José Antonio Primo de Rivera

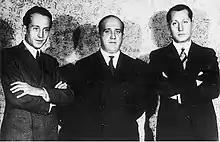
Alfonso García Valdecasas, Ruiz de Alda and Primo de Rivera in the 1933 foundational meeting.

On October 29, 1933, Primo de Rivera launched the Falange Española ("Spanish Phalanx"), a nationalist party, inspired in part with some ideas, such as the necessity of authority, hierarchical order of society, and grassroots populism, that were being expounded in Italy in the Fascist movement. The foundational convention was held in the Teatro de la Comedia of Madrid. He was the keynote speaker and his first address was a criticism of liberal democracy. In the speech he claimed the liberal state was not justified in its existence, criticised Rousseau, claimed democracy was hypocritical, and called on violence against the Spanish government. During the speech he made remarks stating that violence was needed. Rivera claimed that certain goals could only be achieved through violence, and that the situation called only for insurrection.